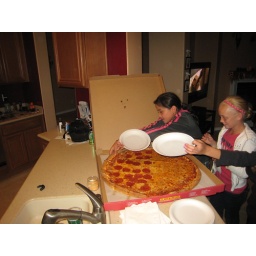
Pizza, Game review, &amp;amp; &amp;quot;Invincible&amp;quot; movie in coach smith's house